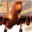
Label: airplane